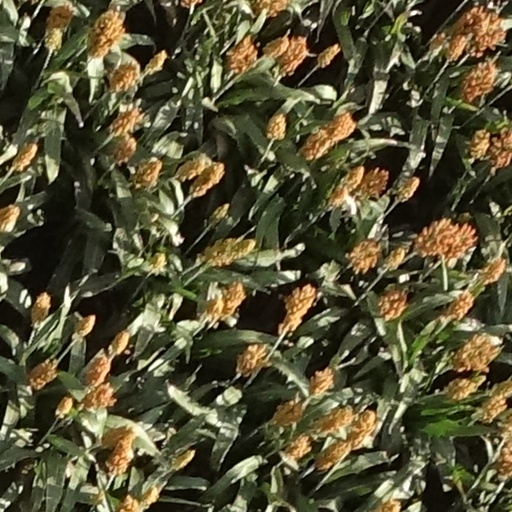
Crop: sorghum